Vanuatu at the 2012 Summer Paralympics

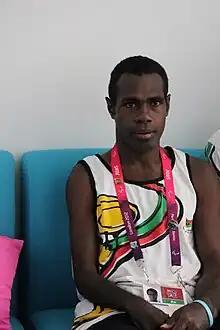
Marcel Houssimoli in London

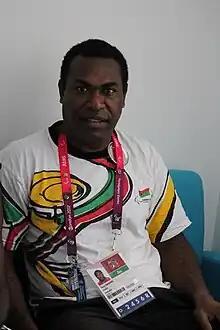
Marcel's coach in London

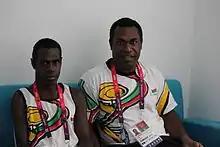
Marcel and his coach in London

Marcel Houssimoli, a right hand amputee, received a wildcard invitation to compete in the men's 100m and 200m in the T37 disability category, and in the men's 400m T38. As the country's only competitor, he was also the country's opening ceremonies flag bearer.